Chinese Communist Revolution

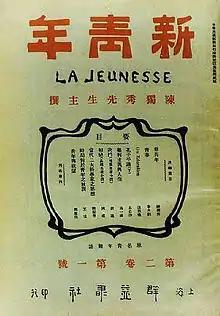
Chen Duxiu's journal "New Youth" played a major role in publicizing Marxist ideas to a wider Chinese audience during the New Culture Movement of the 1910s and 20s.

In the first decade of the twentieth century, young Chinese intellectuals such as Ma Junwu, Liang Qichao, and Zhao Bizhen were the first to translate and summarize socialist and Marxist ideas into Chinese. However, this happened on a very small scale, and had no immediate impacts. This would change following the 1911 Revolution, which saw military and popular revolts overthrow the Qing Dynasty. The failure of the new Chinese Republic to improve social conditions or modernize the country led scholars to take a greater interest in Western ideas such as socialism. The New Culture Movement was especially strong in cities like Shanghai, where Chen Duxiu began to publish the left-leaning journal "New Youth" in 1915. "New Youth" quickly became the most popular and widely distributed journal amongst the intelligentsia during this period.